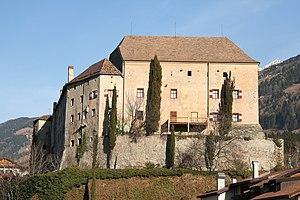
Le Château de Scena, situé à Scena près de Merano est l'un des châteaux les plus importants au Tyrol du Sud. Le château et ses salles d'apparat sont ouverts pour des visites guidées.